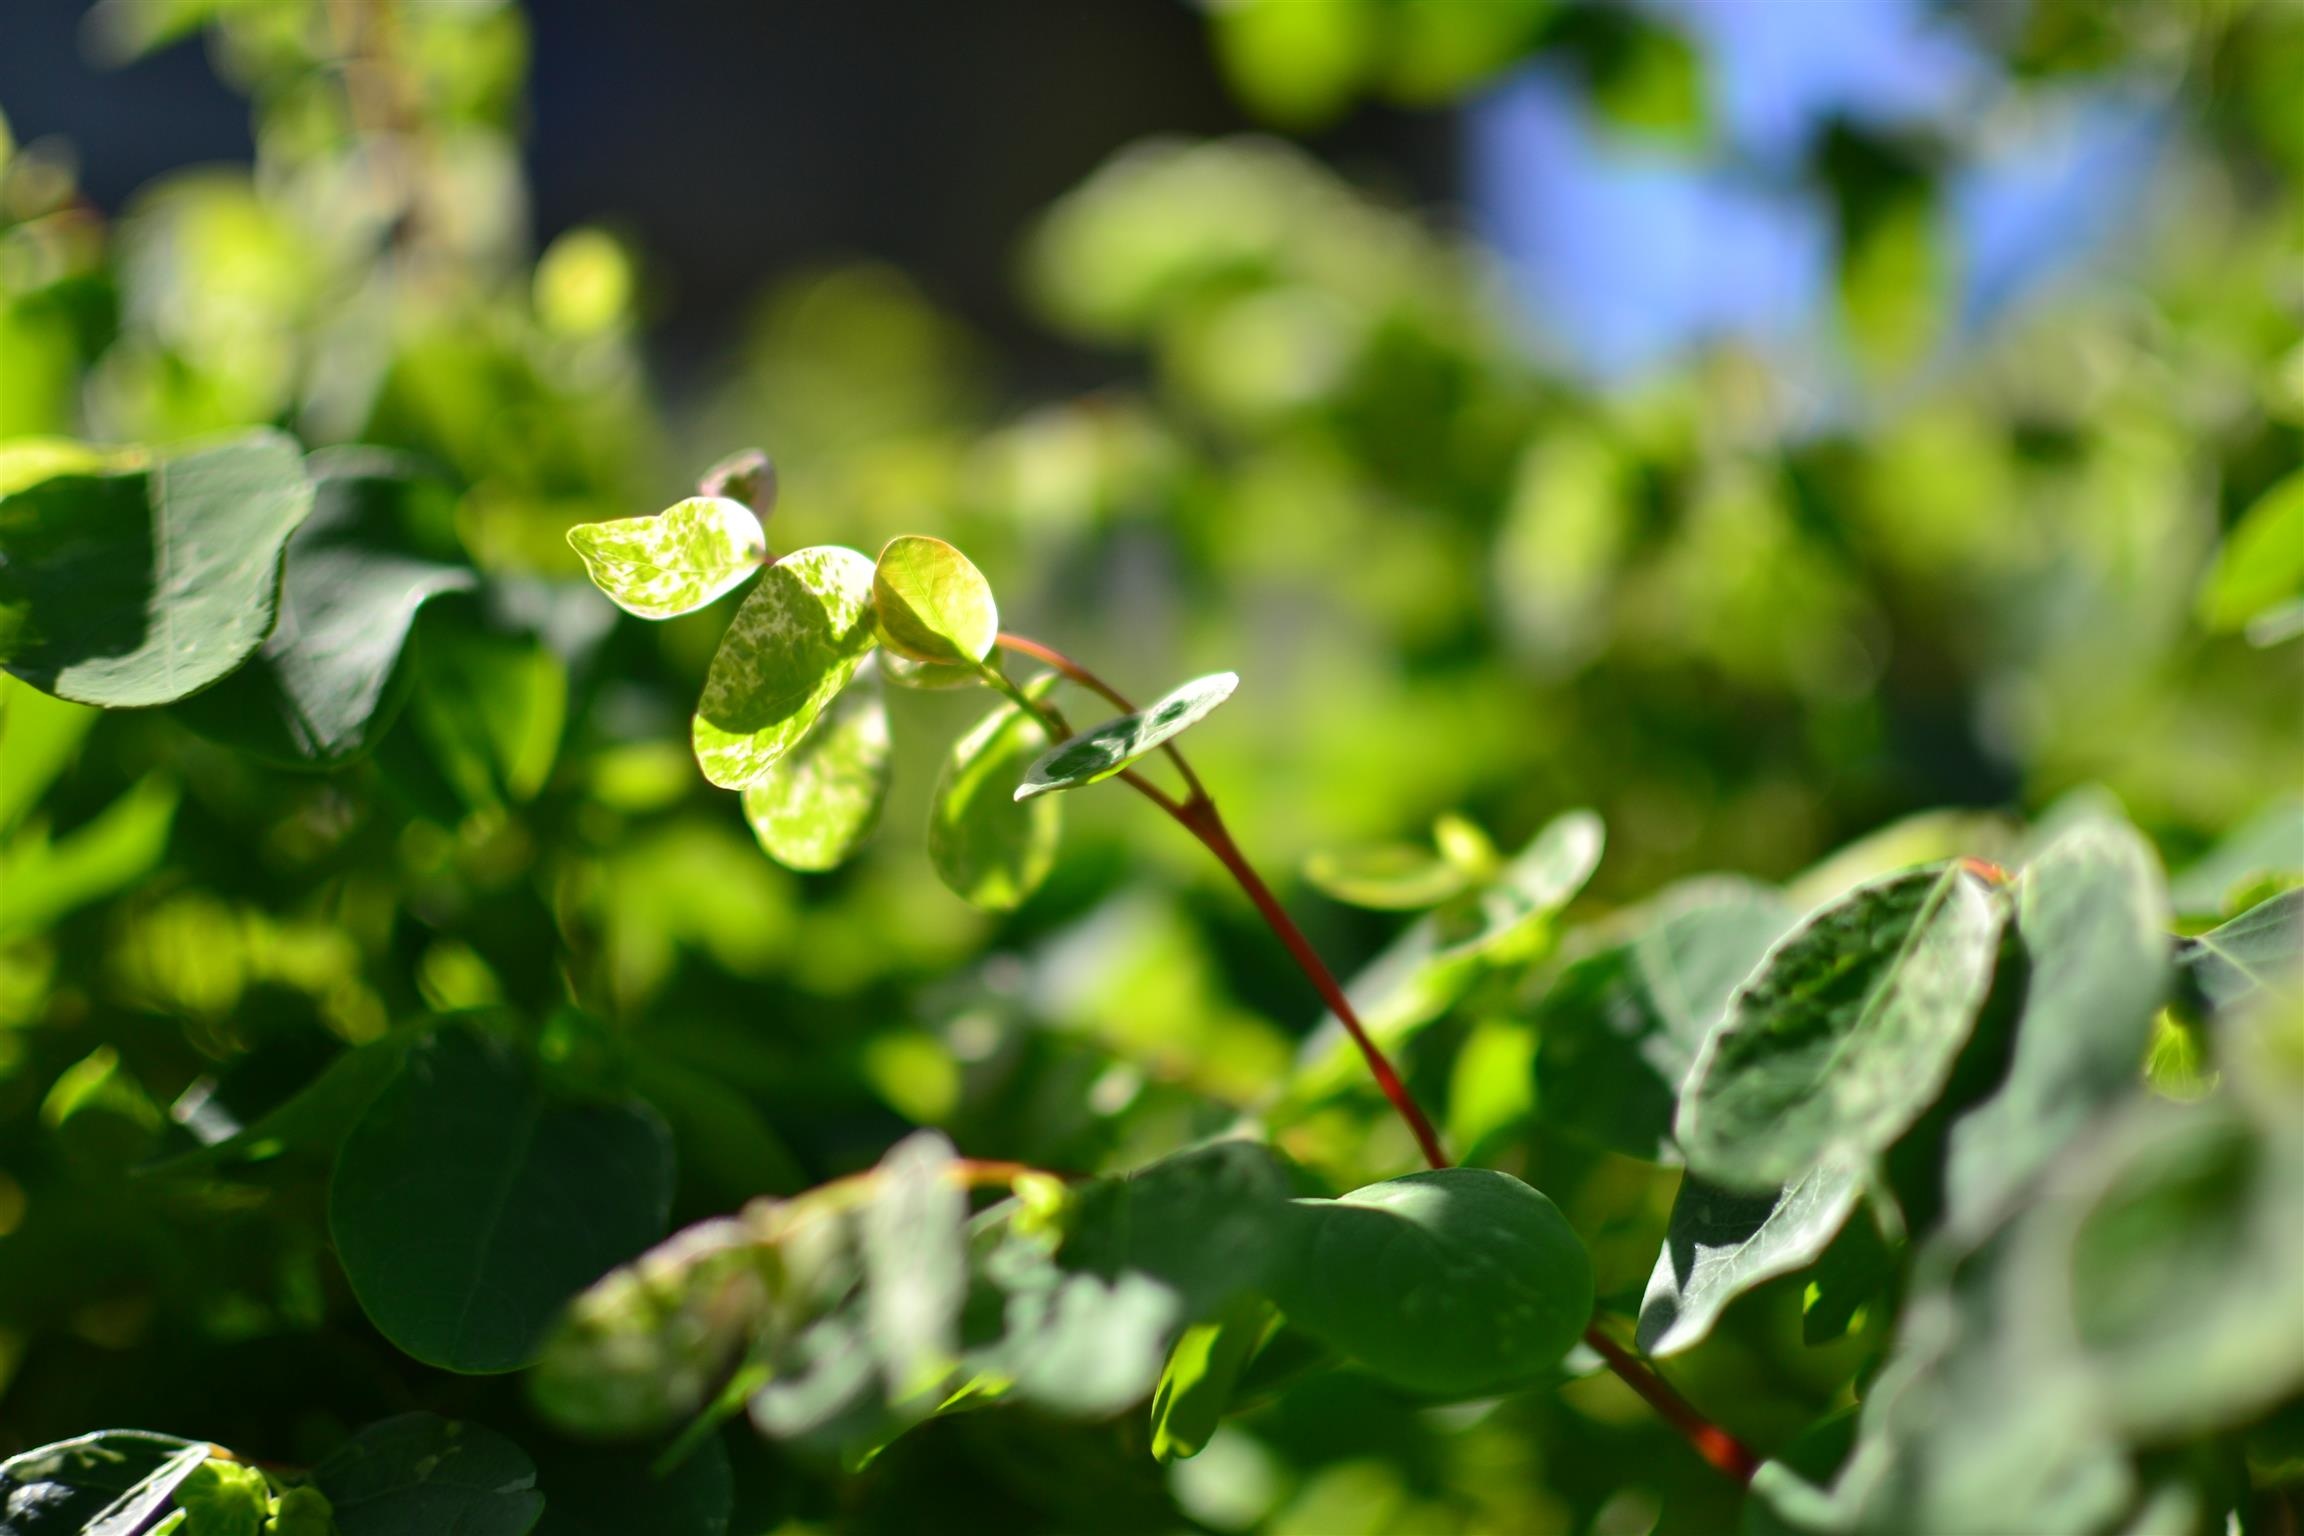
tree, nature, branch, blossom, plant, sunlight, leaf, flower, summer, environment, food, spring, green, produce, natural, fresh, botany, garden, flora, eco, ecology, leaves, shrub, macro photography, green leaves, flowering plant, woody plant, land plant